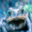
Label: frog